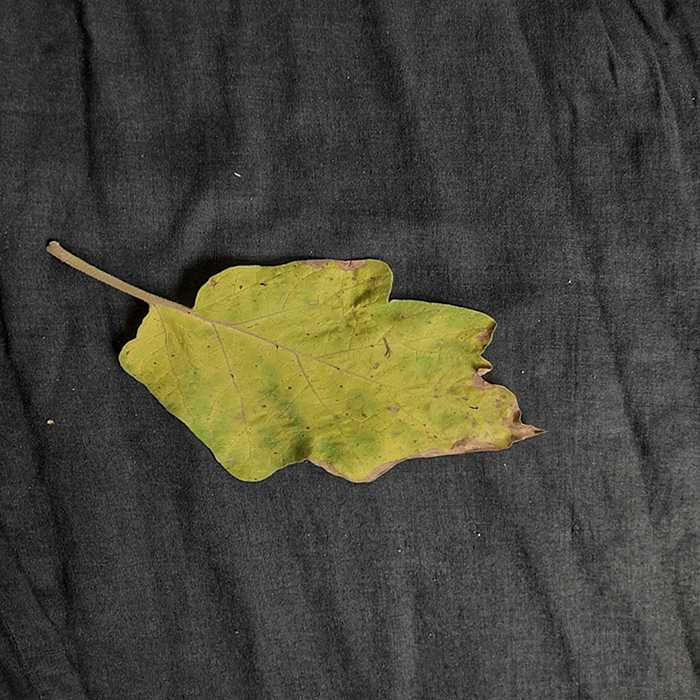
Plant: Eggplant
Label: Eggplant verticillium wilt